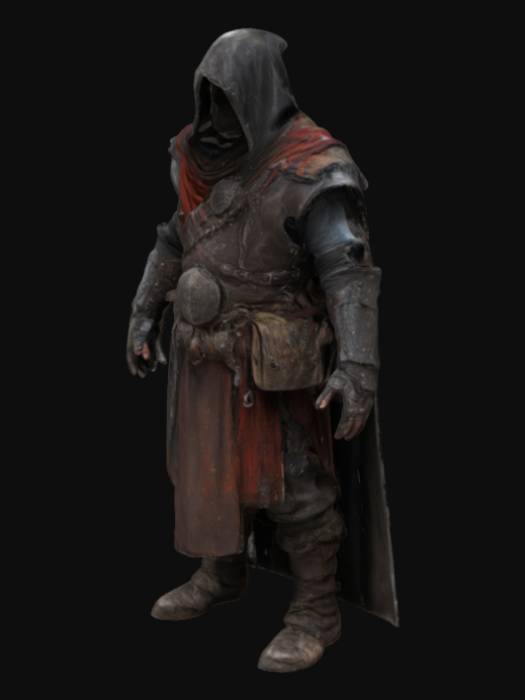
미적 점수 (1~10점): 9